Kiro Gligorov

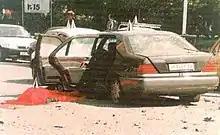
Gligorov's presidential car after the assassination attempt

Kiro Gligorov was born in Štip on 3 May 1917, in the Bulgarian occupation zone of Serbia (now North Macedonia) during World War I, where he received his initial education. According to the news source "Novinite", his father was a craftsman, and his mother was a housewife. Gligorov completed his secondary education in Skopje and later graduated from the University of Belgrade's Law School. Before World War II, he participated in the Macedonian communist student movement. When he was twenty, he was arrested by the Royal Yugoslav authorities for his political opposition to the Kingdom of Yugoslavia, but was released afterwards.